Olivier Messiaen

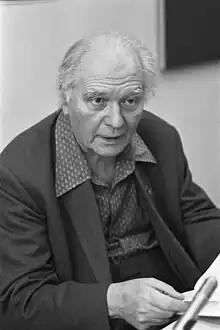
Messiaen in 1986

Olivier Eugène Prosper Charles Messiaen (10 December 1908 – 27 April 1992) was a French composer, organist, and ornithologist. One of the major composers of the 20th century, he was also an outstanding teacher of composition and musical analysis.